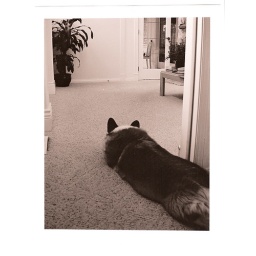
Uncle's dog in Canada. Black and white film